T. S. Venkannaiah

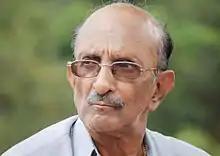
Venakannaiah

Taluku Shamarao Venkannaiah (17 November 1941 – 14 June 2012) was an Indian author and educator. Venkannaiah was born in Shimoga Shimoga district to a native Telugu family. He was named after his father's elder brother T. S. Venkannayya. Residing at Sringeri he had served as principal in JCBM College of Sringeri, Chikmagalur Dist, Karnataka State, South India.